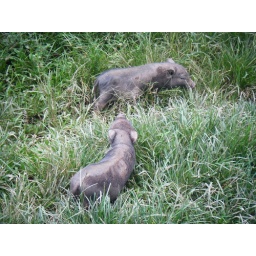
Baby black pigs near Ban Nam Dy village